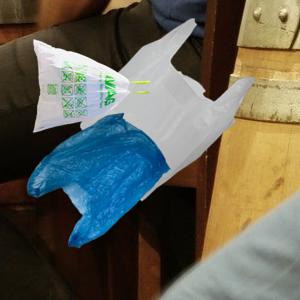
Label: plasticbags